Launch commit criteria

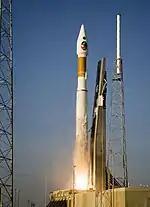

Launch commit criteria for Atlas V launches are similar to those used for the Atlas V launch of the Mars Science Laboratory